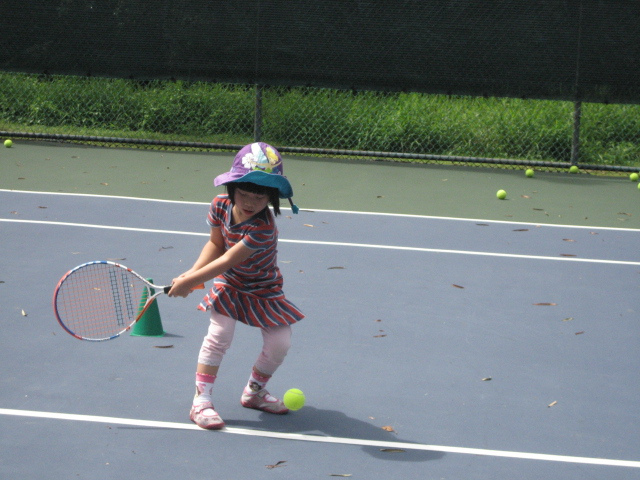
một cô bé đang vung vợt để chuẩn bị đánh quả bóng tennis ở trên sân